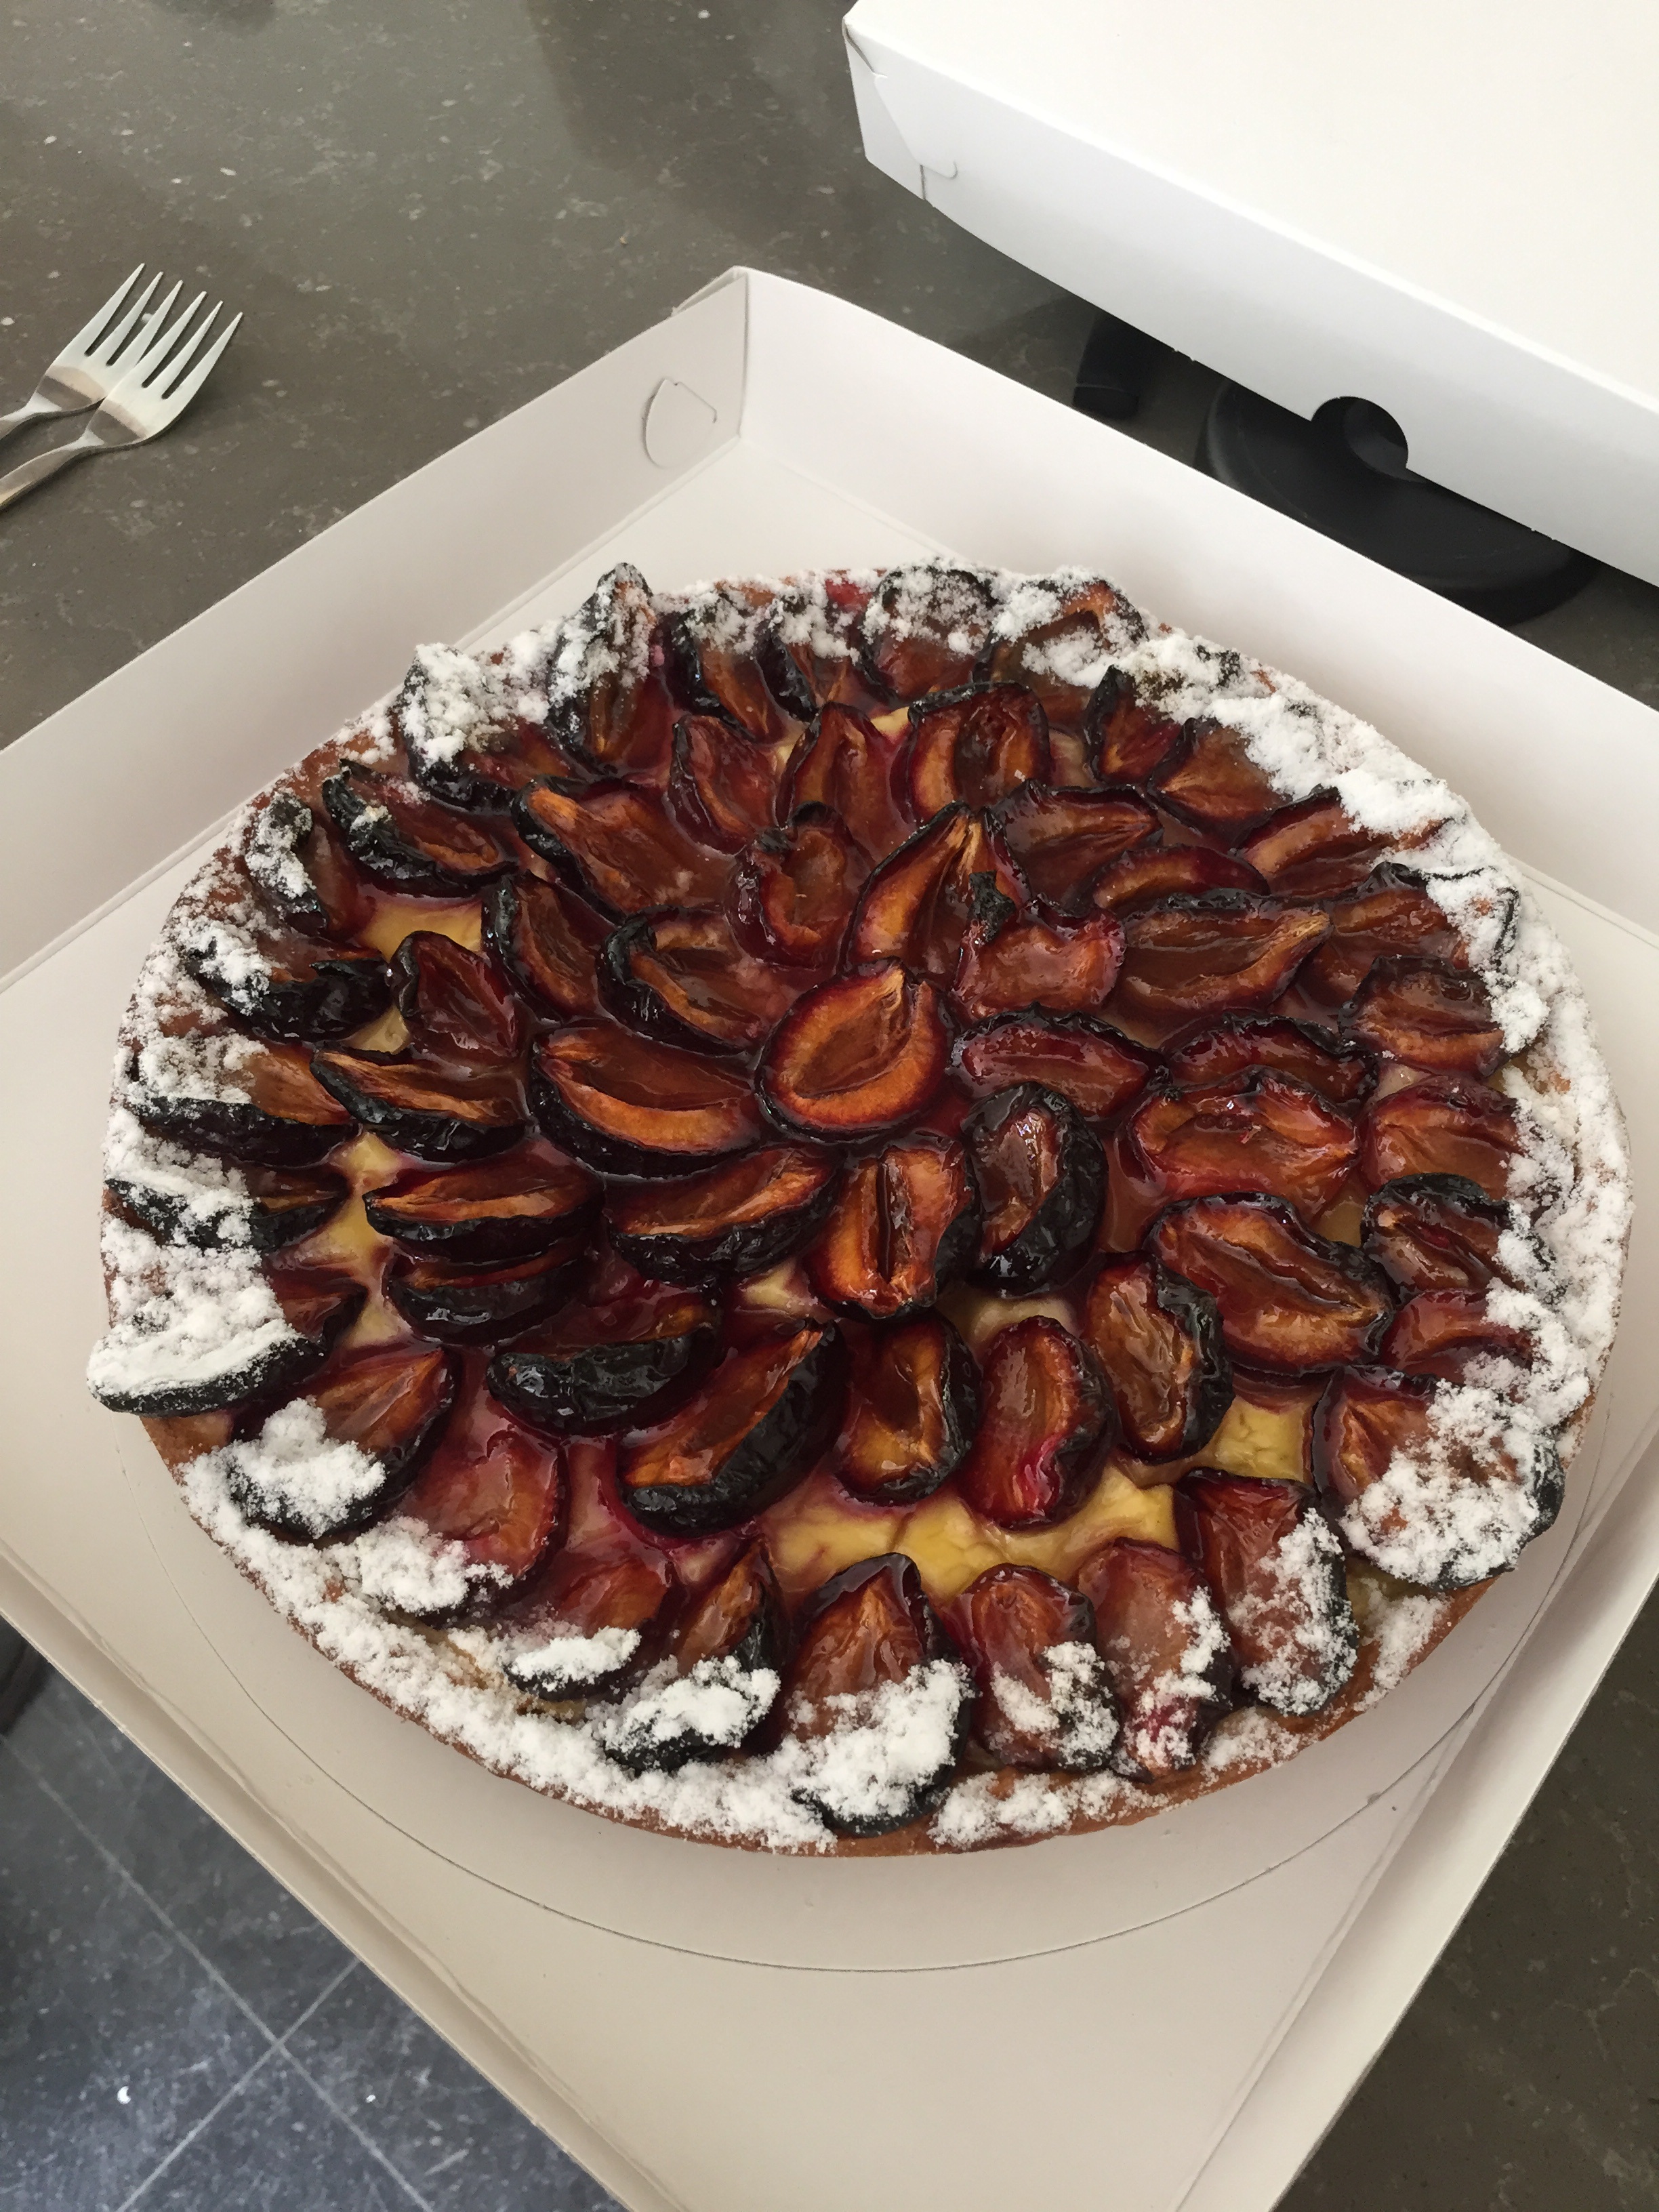
dish, meal, food, produce, fresh, breakfast, chocolate, baking, dessert, cuisine, cake, chocolate cake, party, plums, sweetness, limburg, baked goods, flavor, torte, flan, chocolate brownie